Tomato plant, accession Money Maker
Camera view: bottom (45 deg); turntable rotation: 150 degrees
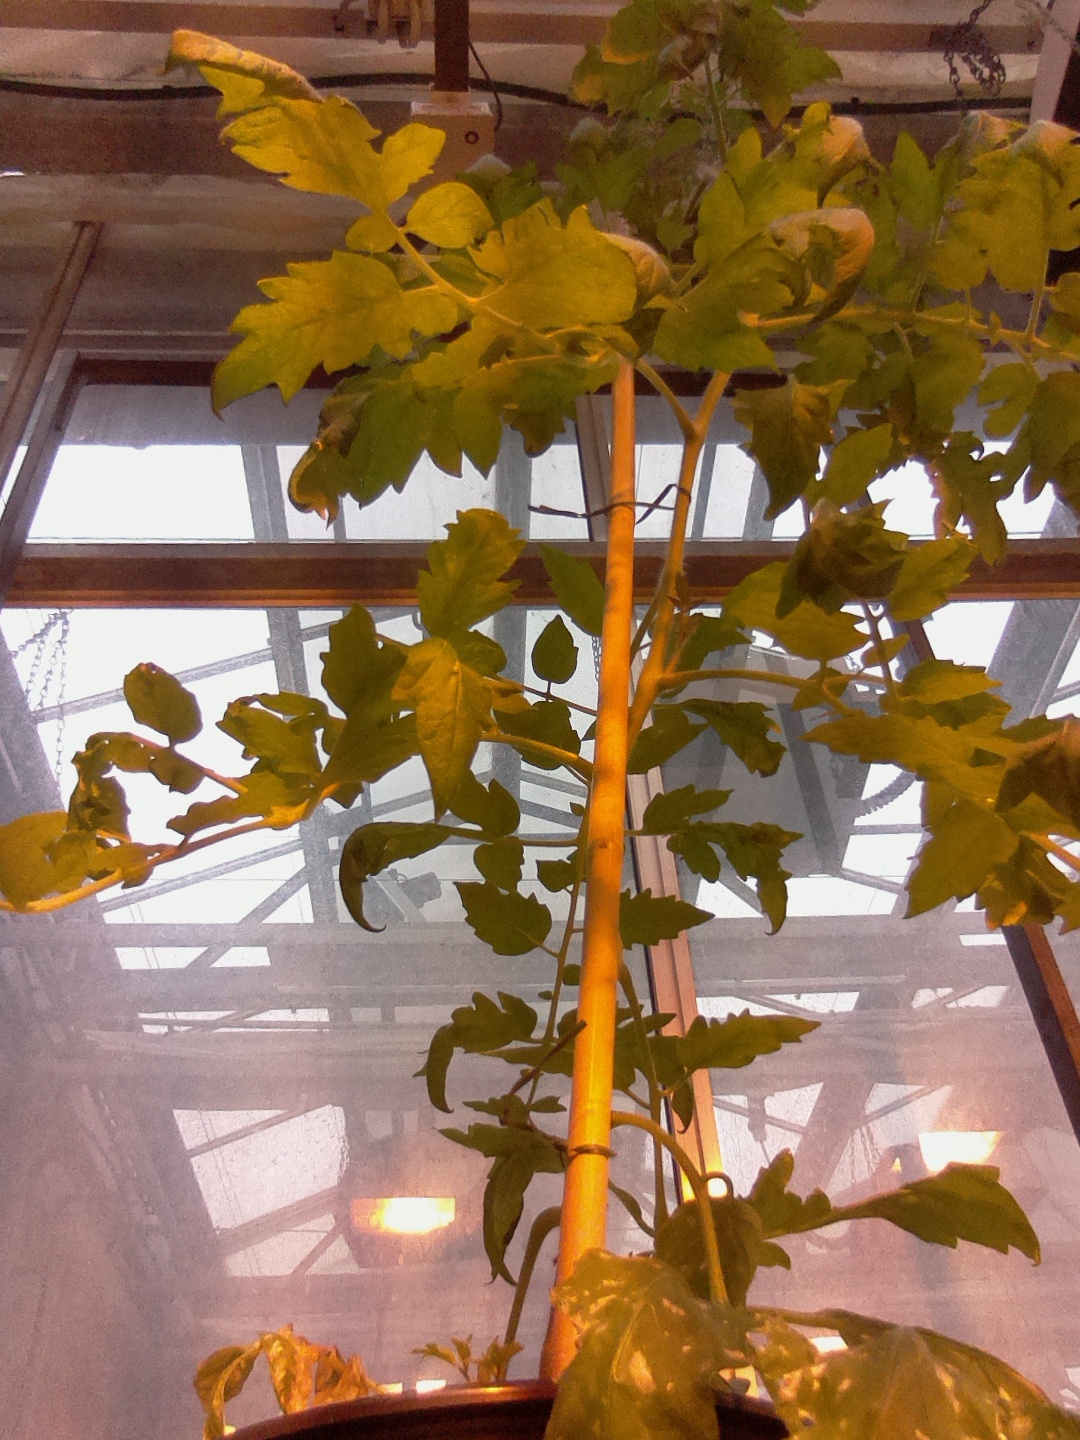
BBCH growth stage 66: Full flowering, 60%-70% of flowers open, more petals falling